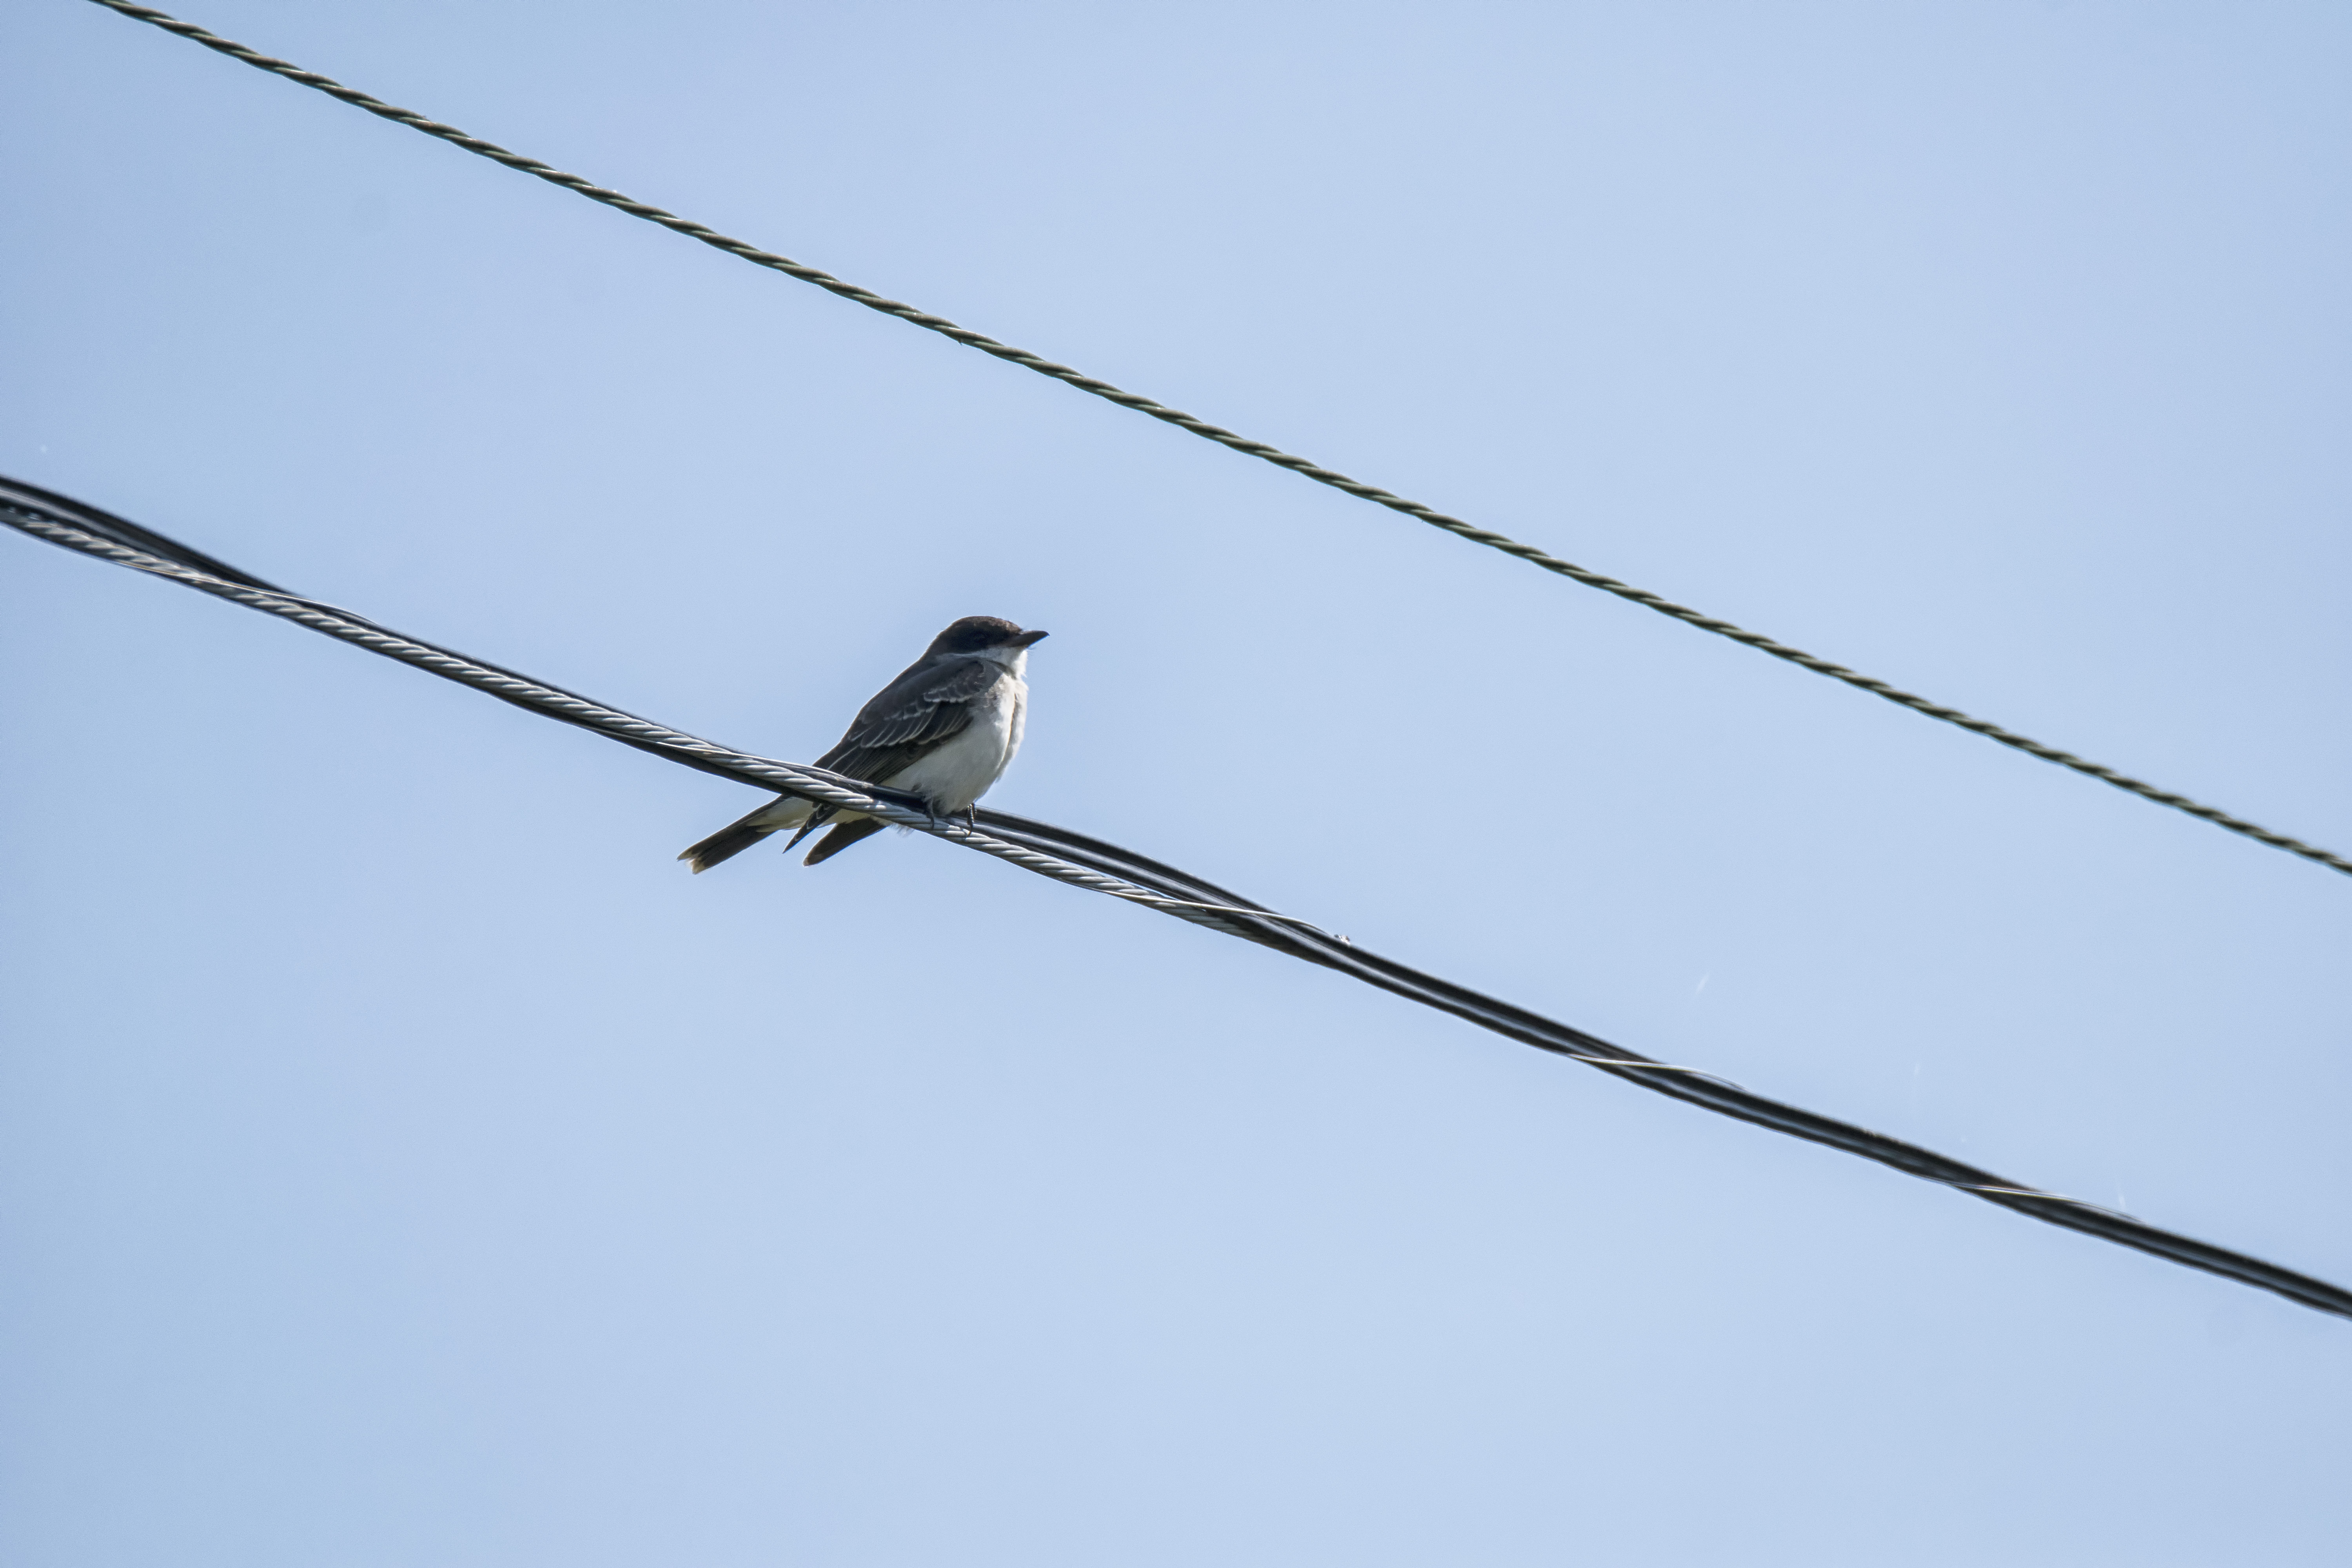
bird, wing, line, mast, flight, blue, canada, vertebrate, eastern, quebec, sherbrooke, oiseau, tyran, tritri, kingbird, swallow, perching bird